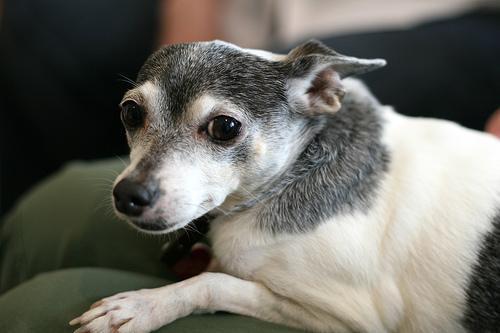
toy_terrier